Donato Tommaso Veraldi

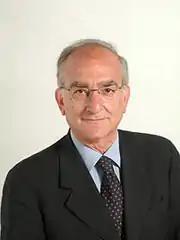
Donato Veraldi

Donato Tommaso Veraldi (born 12 January 1941, Soveria Simeri) is an Italian politician. He was a member of the European Parliament from 8 May 2006, when he took up a seat vacated after the 2006 Italian general election, until the 2009 European elections. He represented The Daisy within the ALDE parliamentary group.